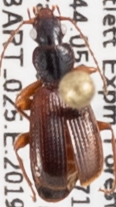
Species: Cymindis neglecta
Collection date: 2019-09-18
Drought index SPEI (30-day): -0.226
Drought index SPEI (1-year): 1.01
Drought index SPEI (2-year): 0.6652